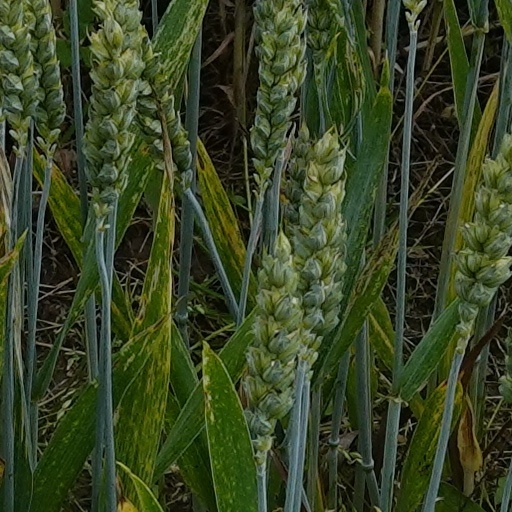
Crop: wheat